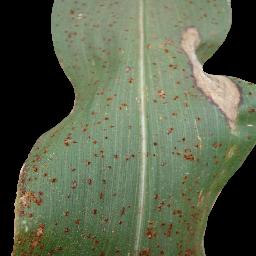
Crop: corn
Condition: (maize)_common_rust